T. O. Fuller State Park

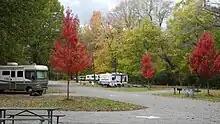
Campground

Amenities at T.O. Fuller State Park include sheltered picnic areas, tennis courts, swimming pool, basketball courts, softball field, six miles (10 km) of hiking trails and camping facilities. The park's nature center is open in the summer and features natural history exhibits and programs.